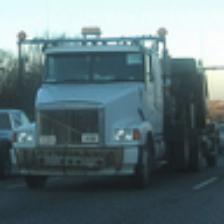
Label: NonHuman